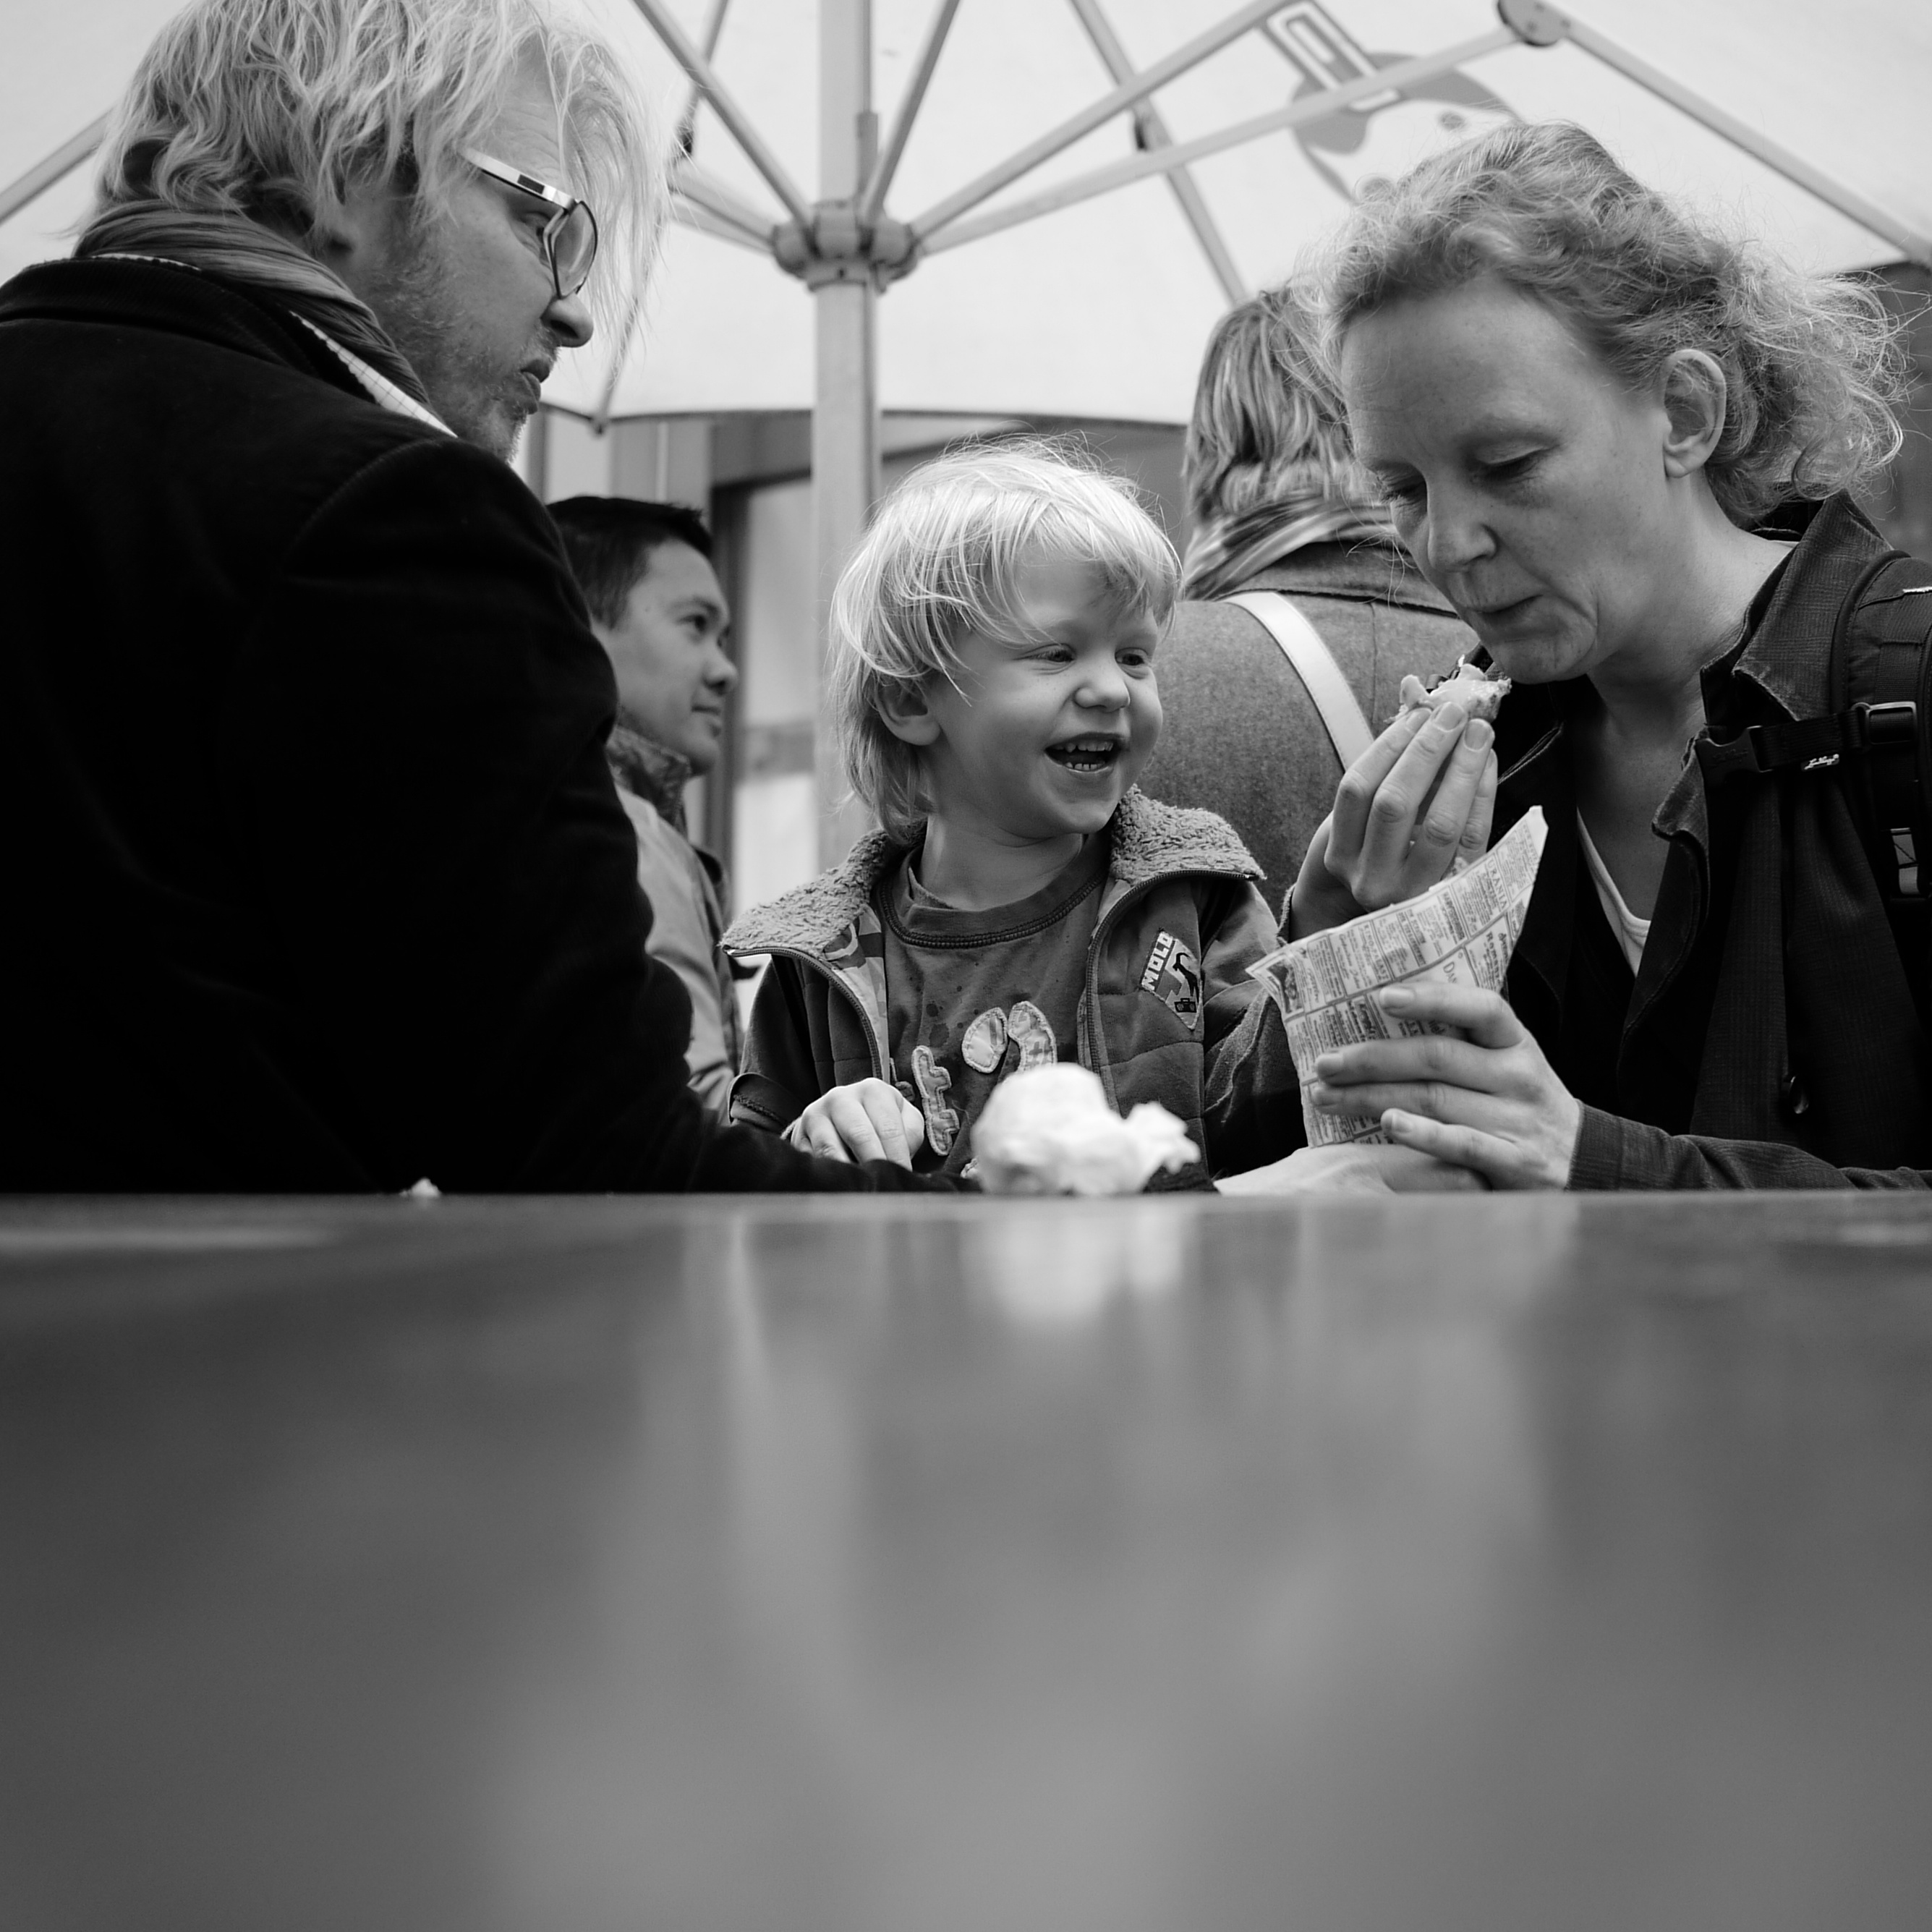
black and white, people, white, street, photography, ebook, training, child, black, monochrome, streetphotography, flickr, thomas, video, olympus, photograph, omd, fuji, leica, monochrom, leuthard, hcb, thomasleuthard, streettogs, monochrome photography